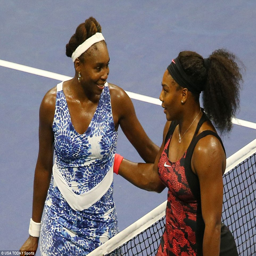
tennis player hugs tennis player after their match on day of the tennis tournament on tuesday